Landers Creek Bridge

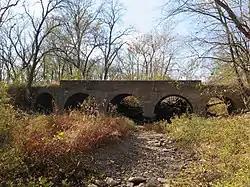

The Landers Creek Bridge, also known as the Goodrich Bridge and located at the southern edge of Goodrich in Linn County, Kansas, is a stone arch bridge built in 1917. It was listed on the National Register of Historic Places in 1985.